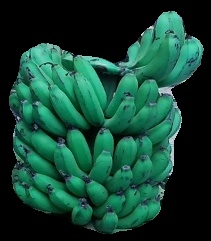
Variety: pachbale
Grade: grade2